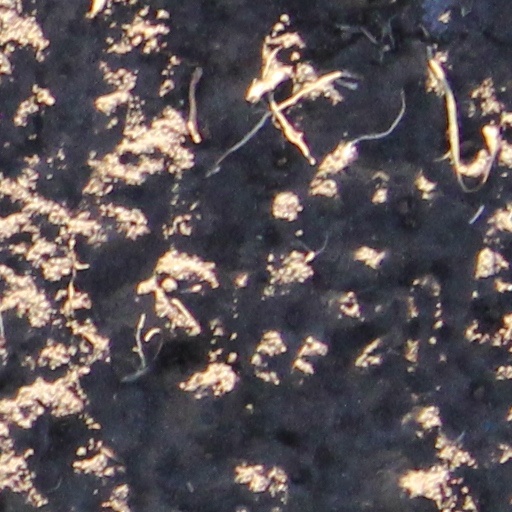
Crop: wheat